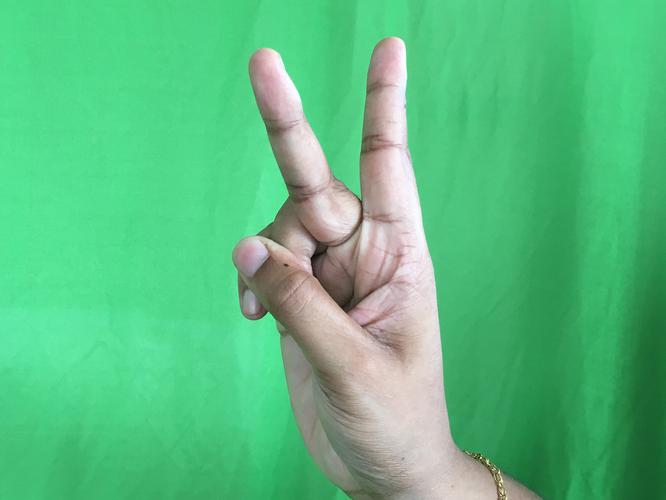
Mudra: Katrimukha
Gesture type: single_hand